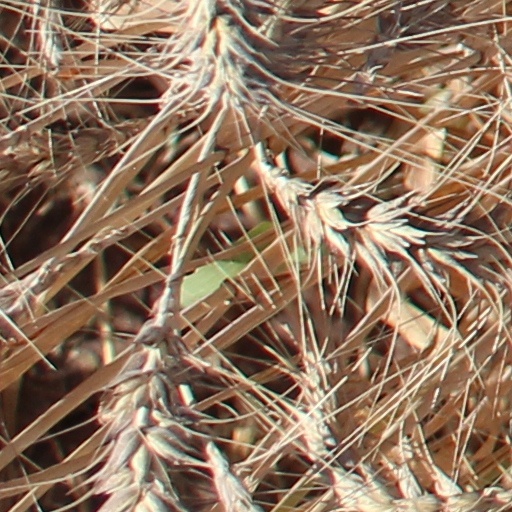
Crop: wheat